Wyatt Earp

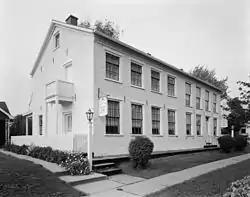
Earp's boyhood home in Pella, Iowa

In March 1849, or in early 1850, Nicholas Earp joined about a hundred other people in a plan to relocate to San Bernardino County, California, where he intended to buy farmland. Just west of Monmouth on the journey, their daughter Martha became ill. The family stopped and Nicholas bought a new farm northeast of Pella, Iowa. Martha died there on May 26, 1856.